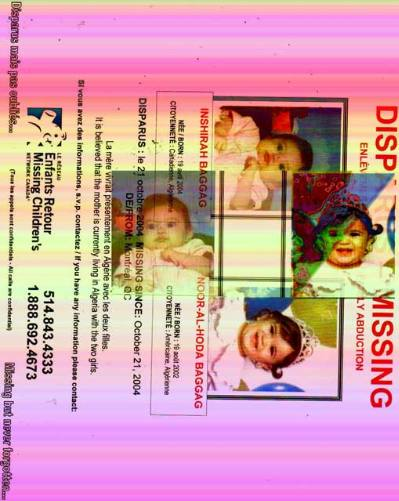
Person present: No